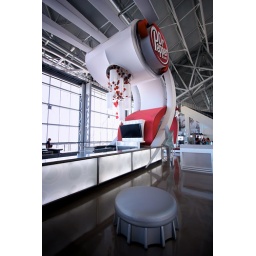
Complete with bottlecap seats and Dr Pepper glass bottles embedded in the bartop. Cowboys Stadium; Arlington, Texas